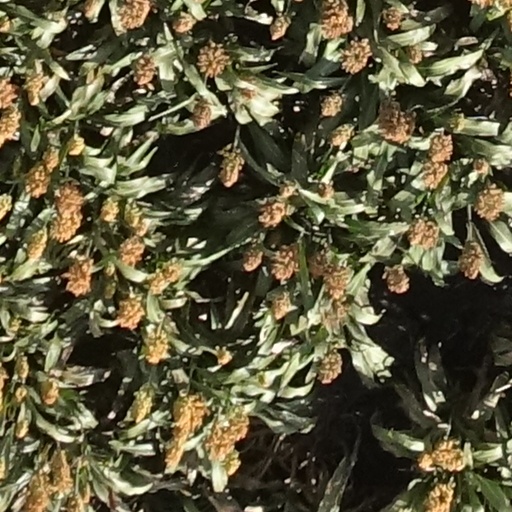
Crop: sorghum